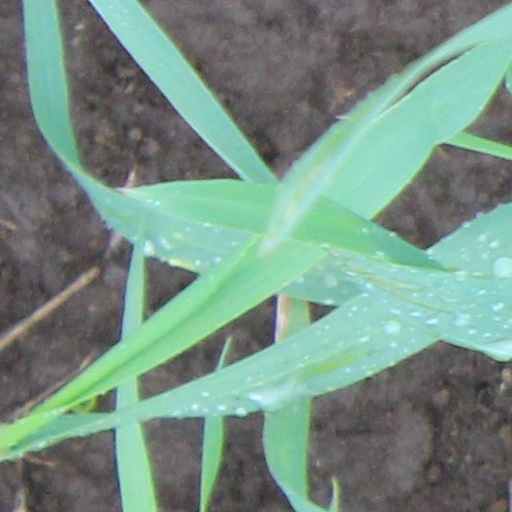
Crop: wheat